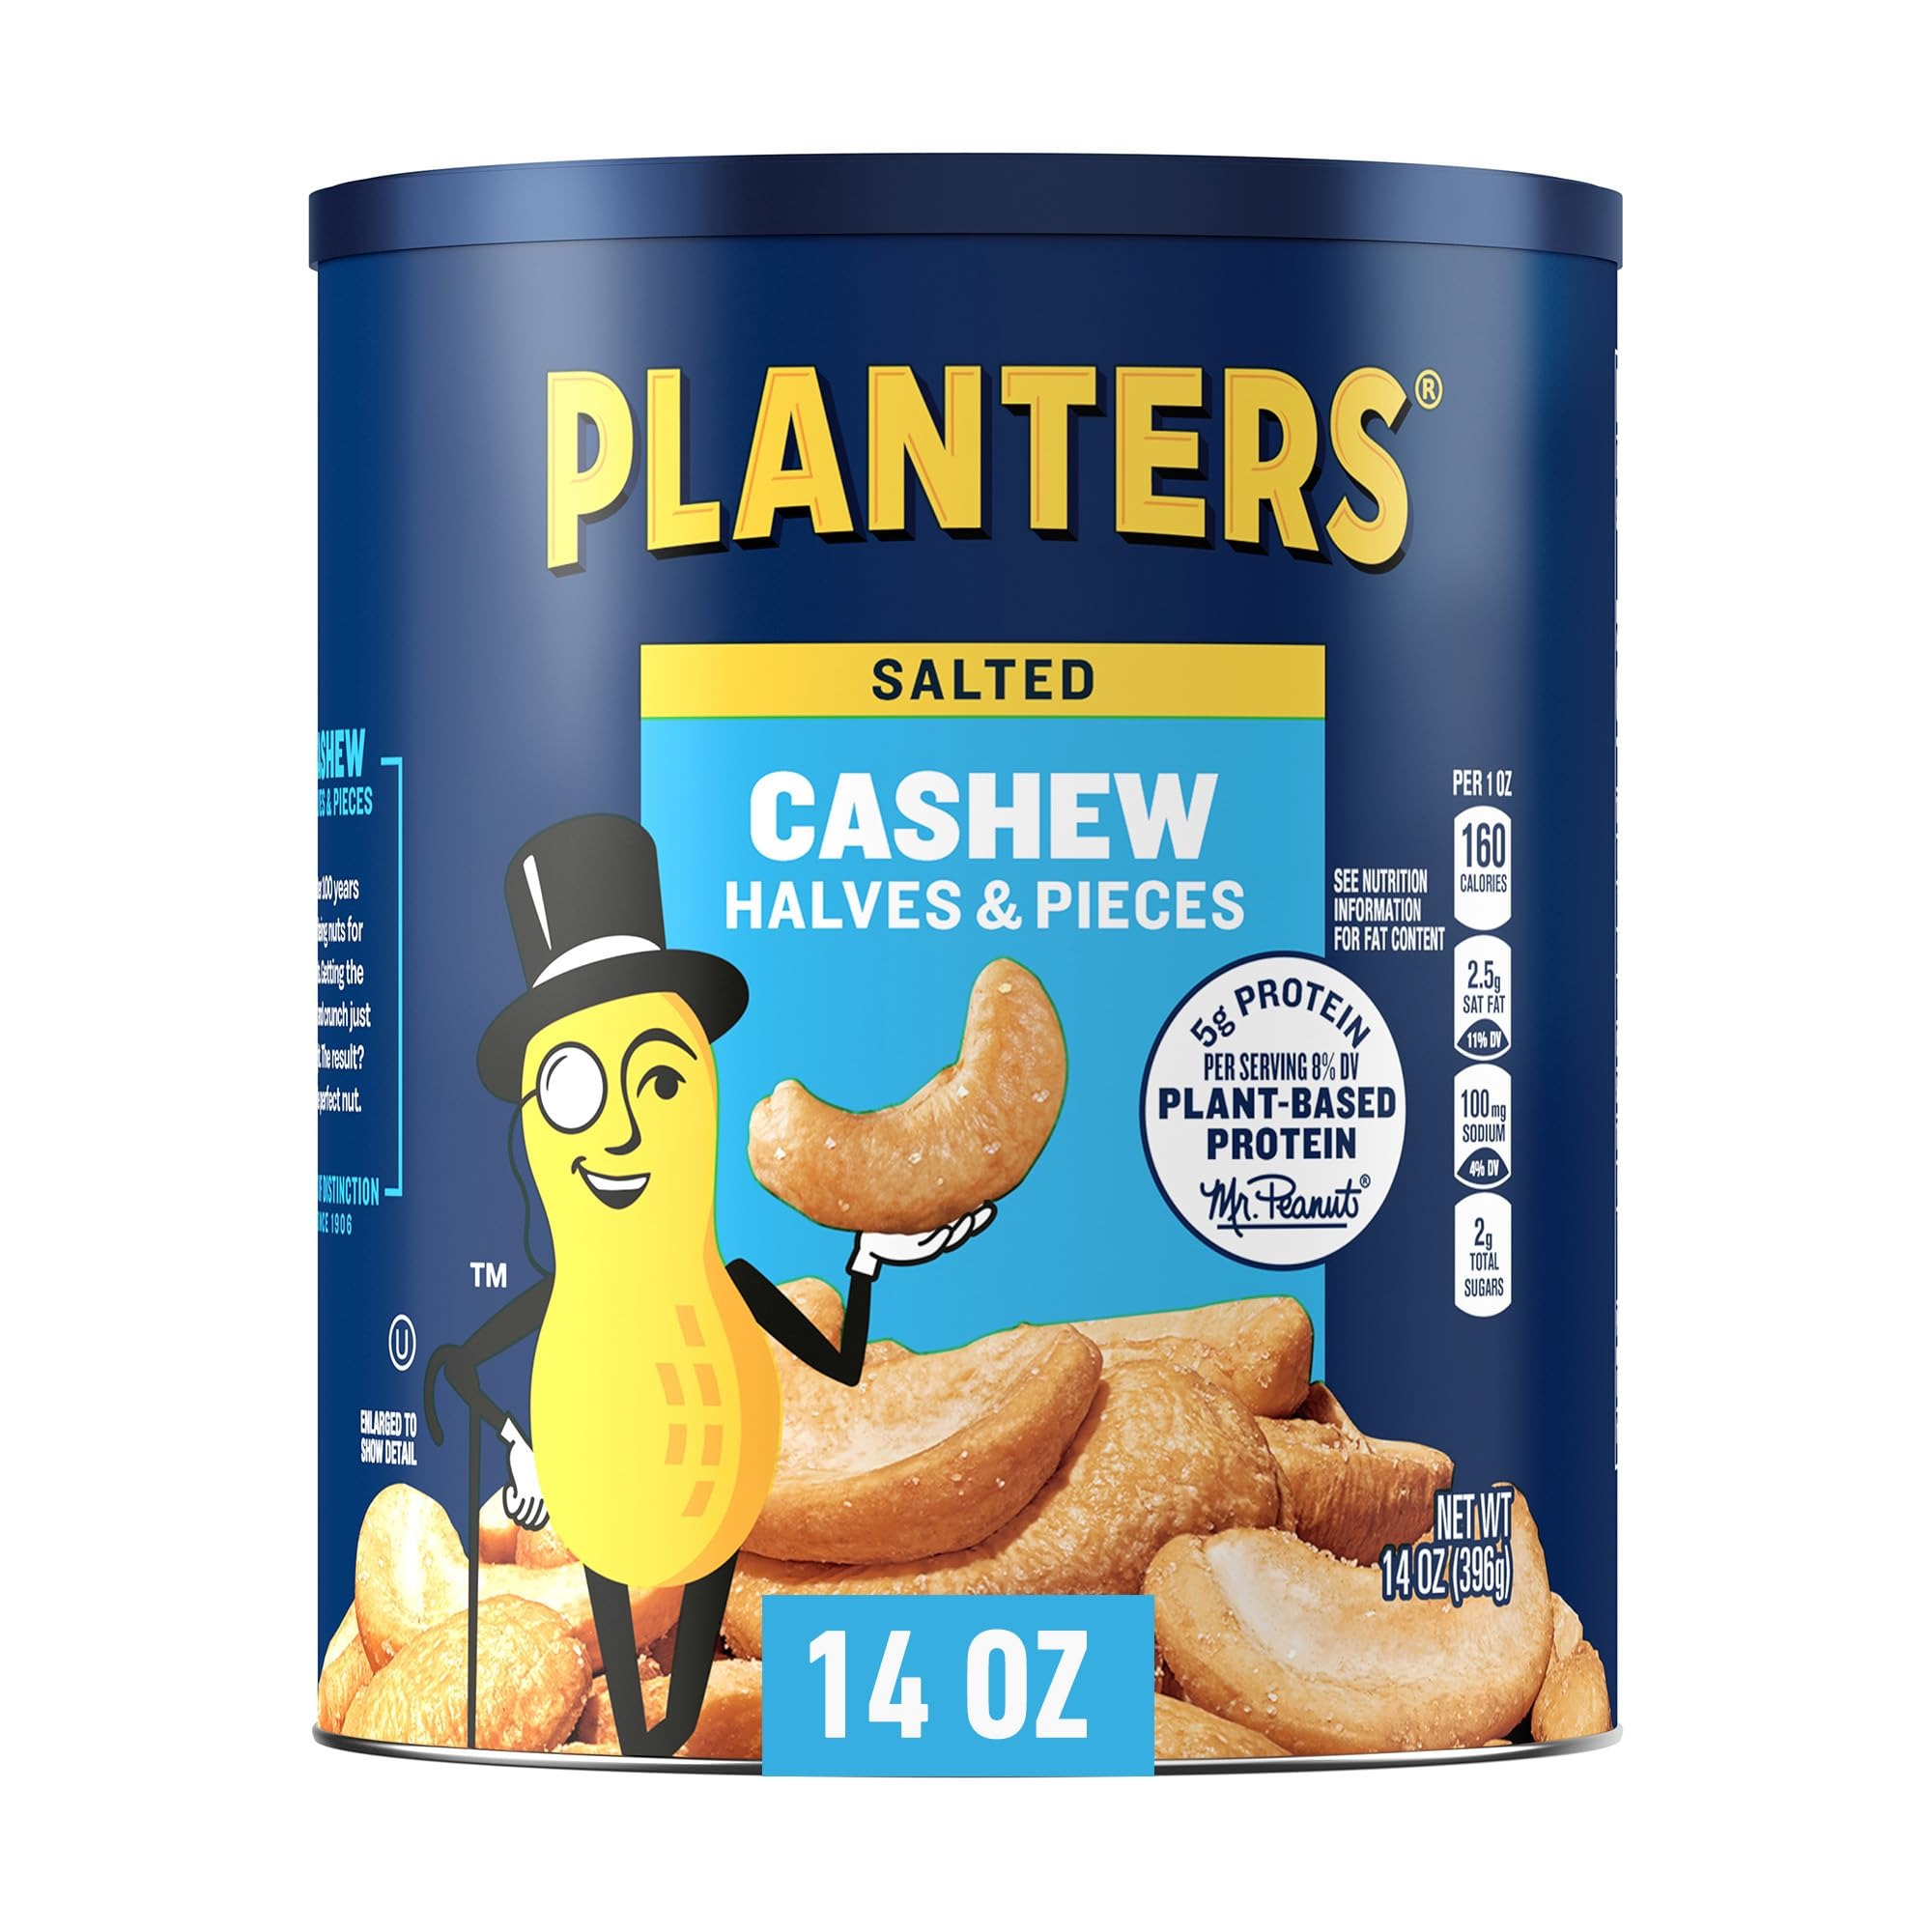
Item Name: PLANTERS Salted Cashew Halves & Pieces, Party Snacks, Plant-Based Protein, 14 Oz Canister
Bullet Point 1: Go Halfsies: PLANTERS Halves & Pieces Cashews pack full-sized flavor into bite-sized snacks. These creamy, salted cashews are delicious snack foods the whole family will love
Bullet Point 2: Classic Crunch: Roasted to perfection in peanut oil and seasoned with sea salt, these cashew halves have the crunchy texture and natural nutty flavor you expect from PLANTERS snack foods
Bullet Point 3: Snack Strong: Irresistibly crunchy PLANTERS Salted Cashew snacks contain 5g of plant-based protein and 160 calories per 1oz serving to help ward off hunger and keep you going between mealtimes
Bullet Point 4: Always Satisfying: For gameday, happy hour, or midday breaks, salted cashew halves and pieces are always a satisfying snack idea. The resealable airtight canister delivers handy on-the-go snacks for road trips or in offices
Bullet Point 5: What You Get: Includes one, 14 oz airtight, resealable container containing PLANTERS Salted Cashew Halves & Pieces for easy, sharable snacking; Packaged for freshness and great taste
Value: 14.0
Unit: Ounce

Price: 14.99